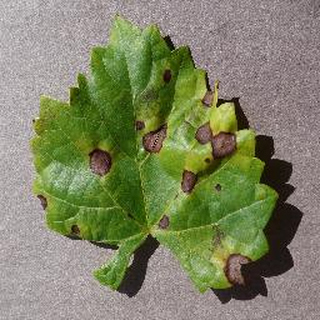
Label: grape_black_rot